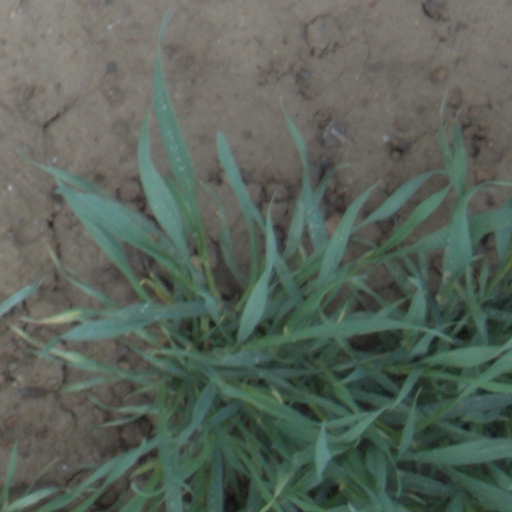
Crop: wheat